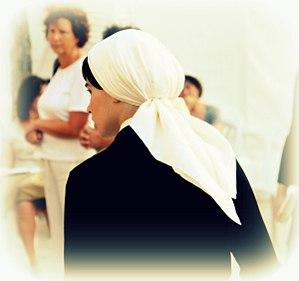
Le voile est un vêtement traditionnel ou religieux destiné généralement à masquer tout ou partie du corps et parfois du visage d'une femme.